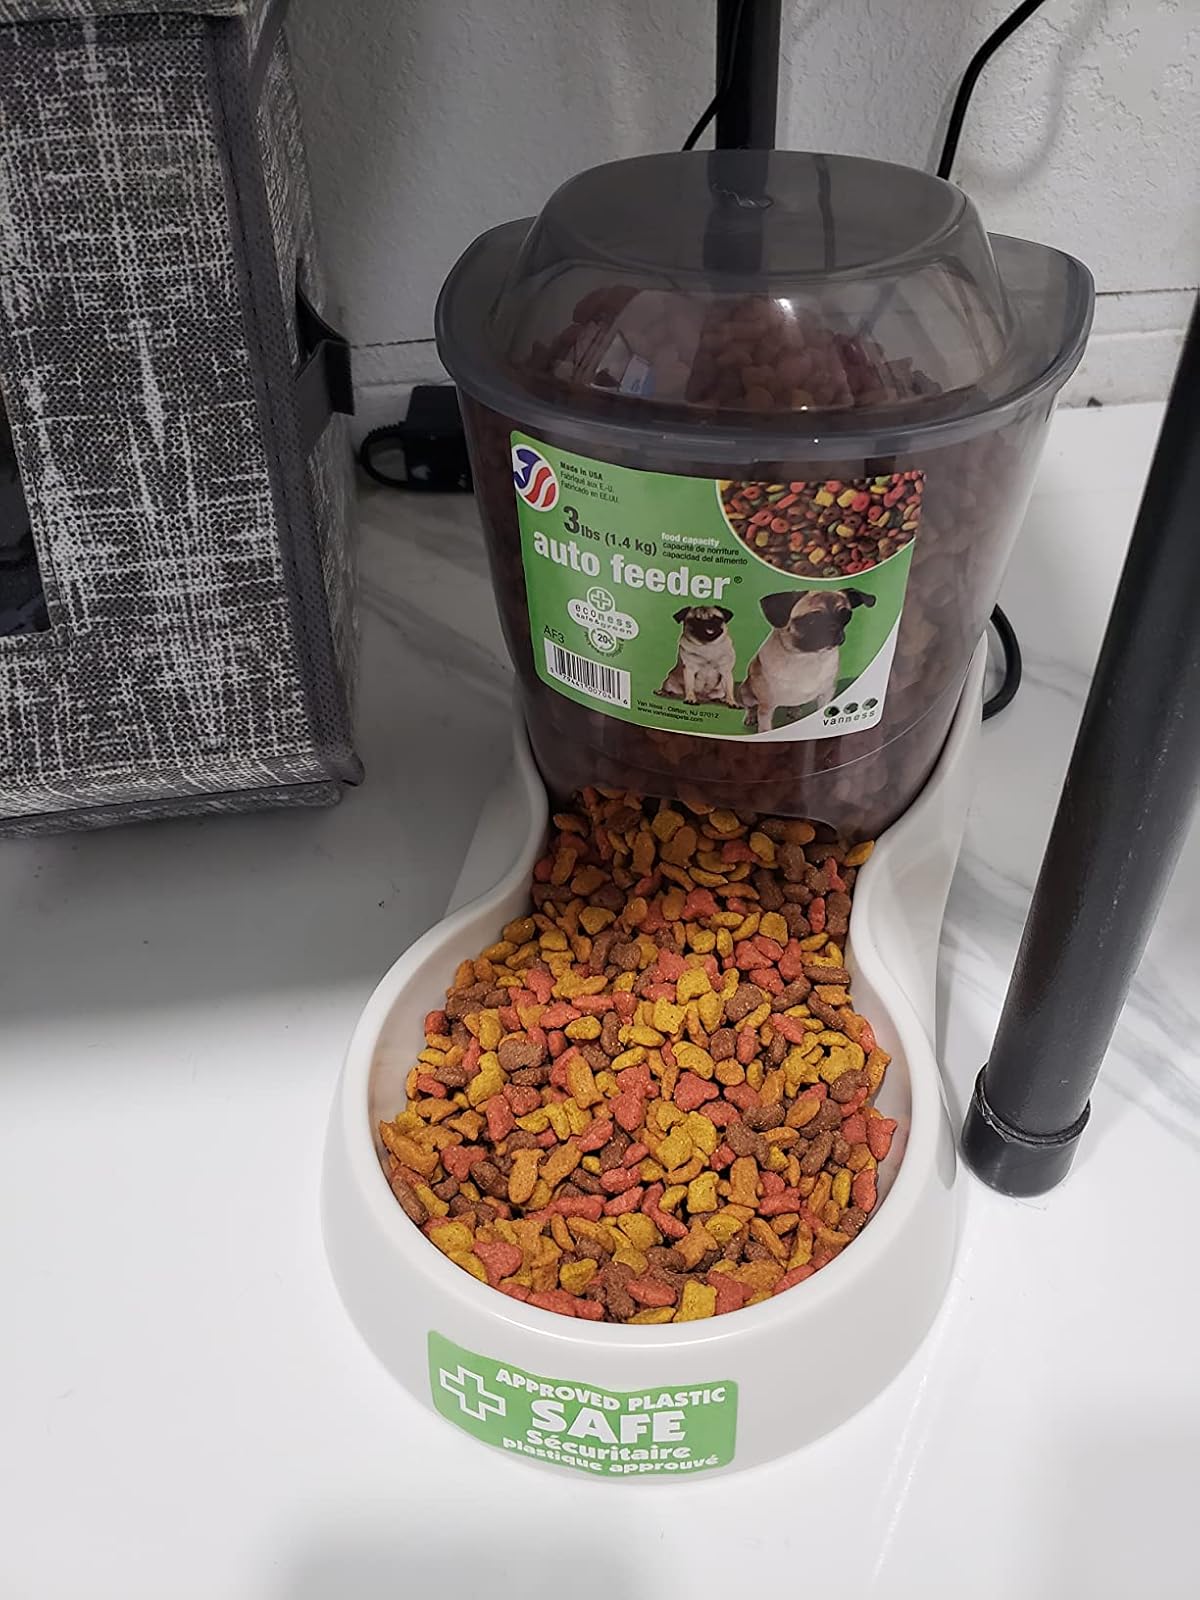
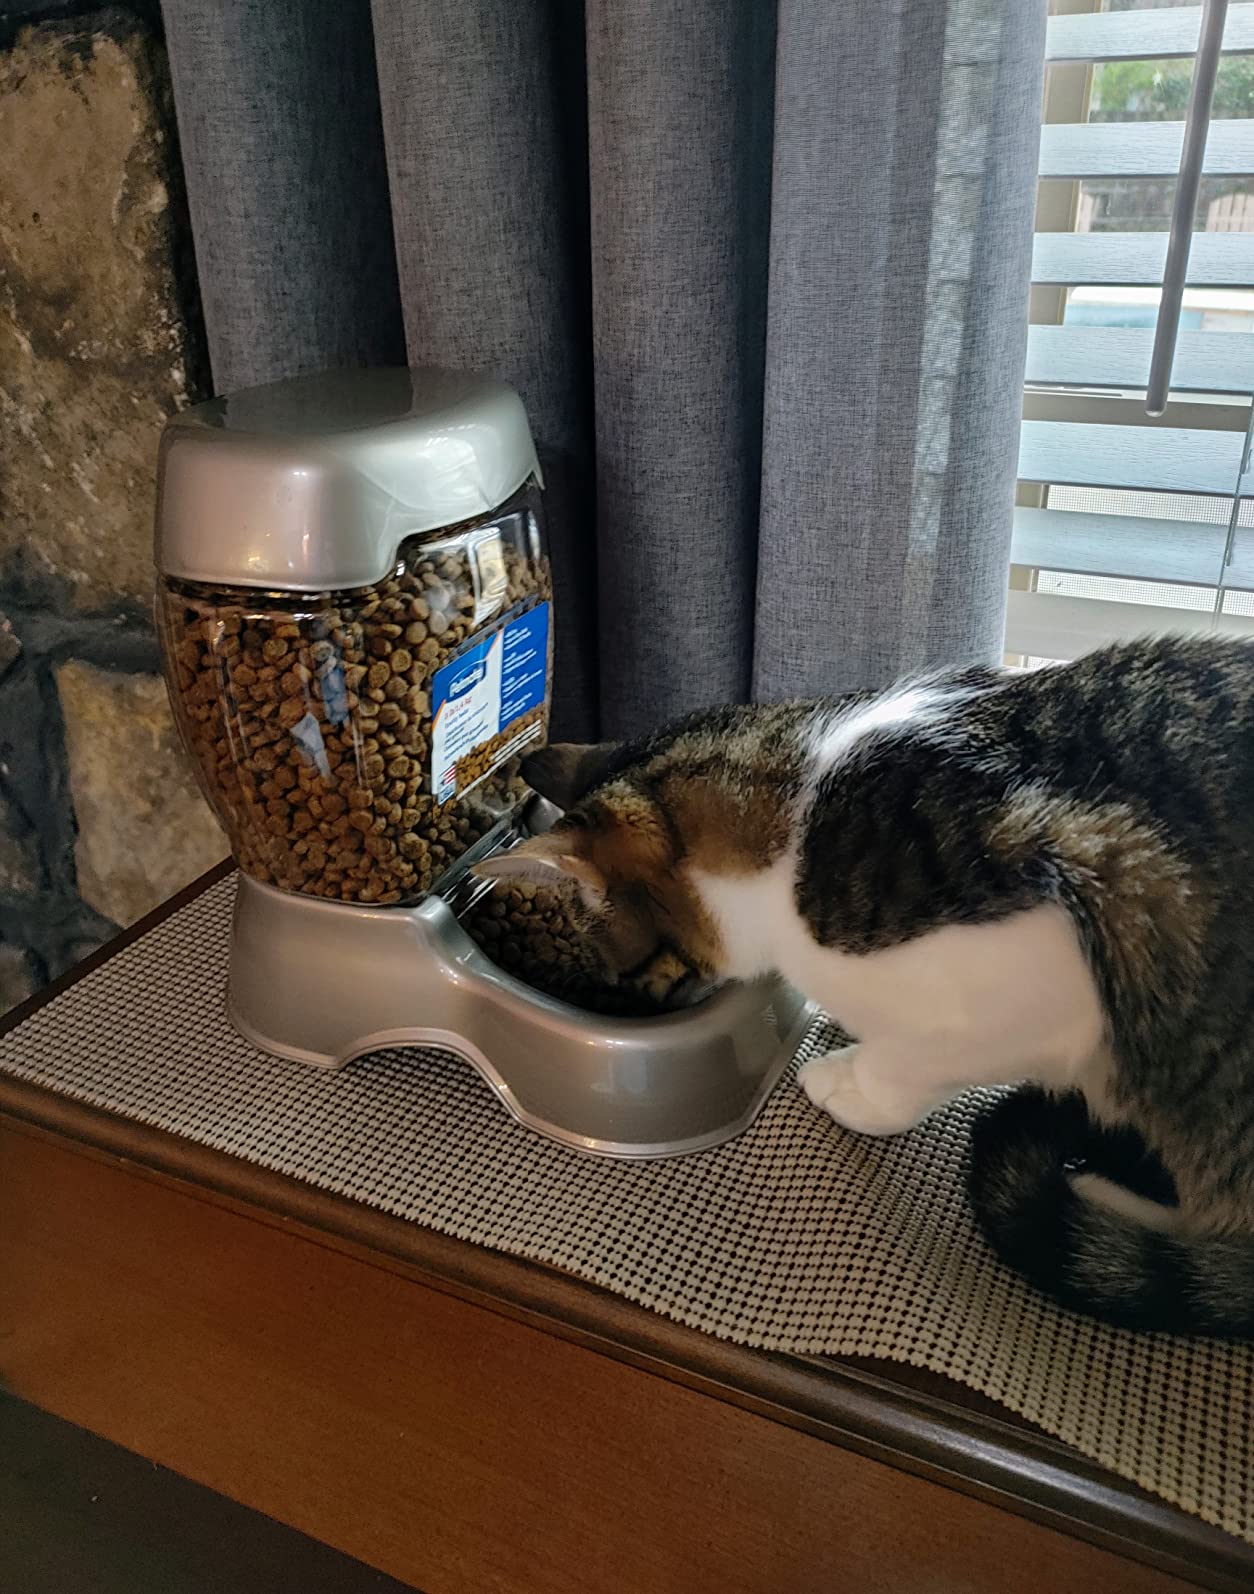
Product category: items_feeder
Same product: no